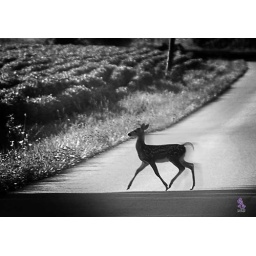
in black and white